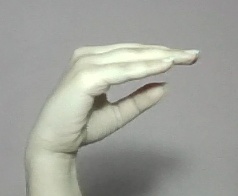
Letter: jeem